Constance Towers

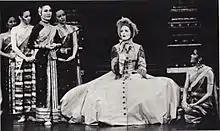
Towers in a Broadway production of "The King and I", 1977

After several film, television, and stage roles (including a West Coast tour of "Guys and Dolls"), Towers made her Broadway debut playing the title role in "Anya", a short-lived 1965 musical.